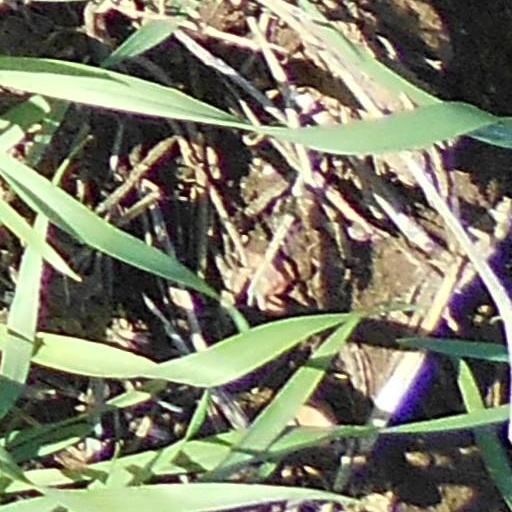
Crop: wheat